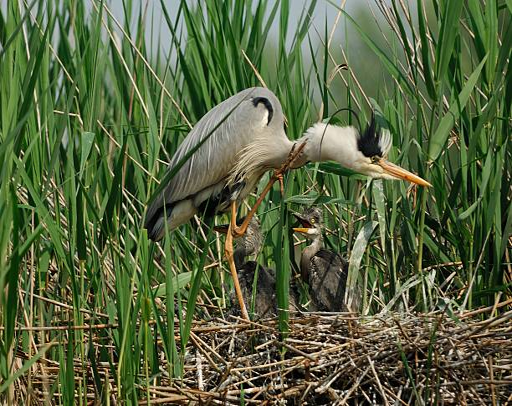
biological species at the nest